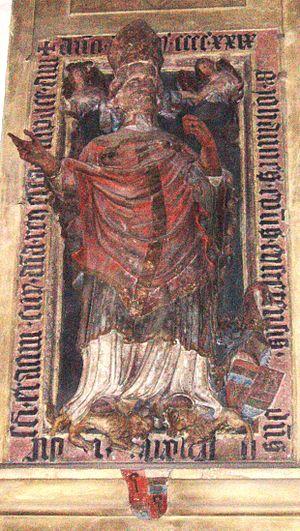
Johann von Heideck est prince-évêque d'Eichstätt de 1415 à sa mort.